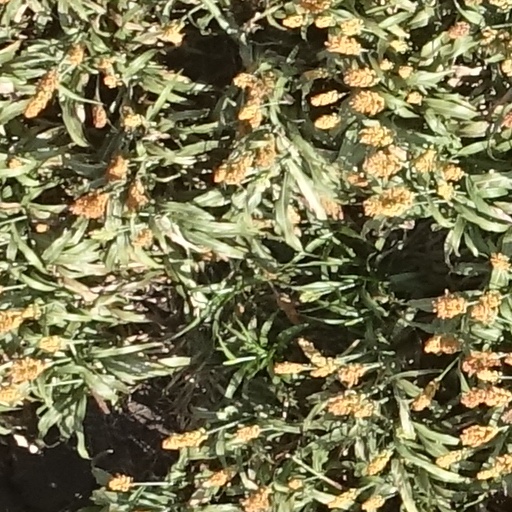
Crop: sorghum